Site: brandenburg
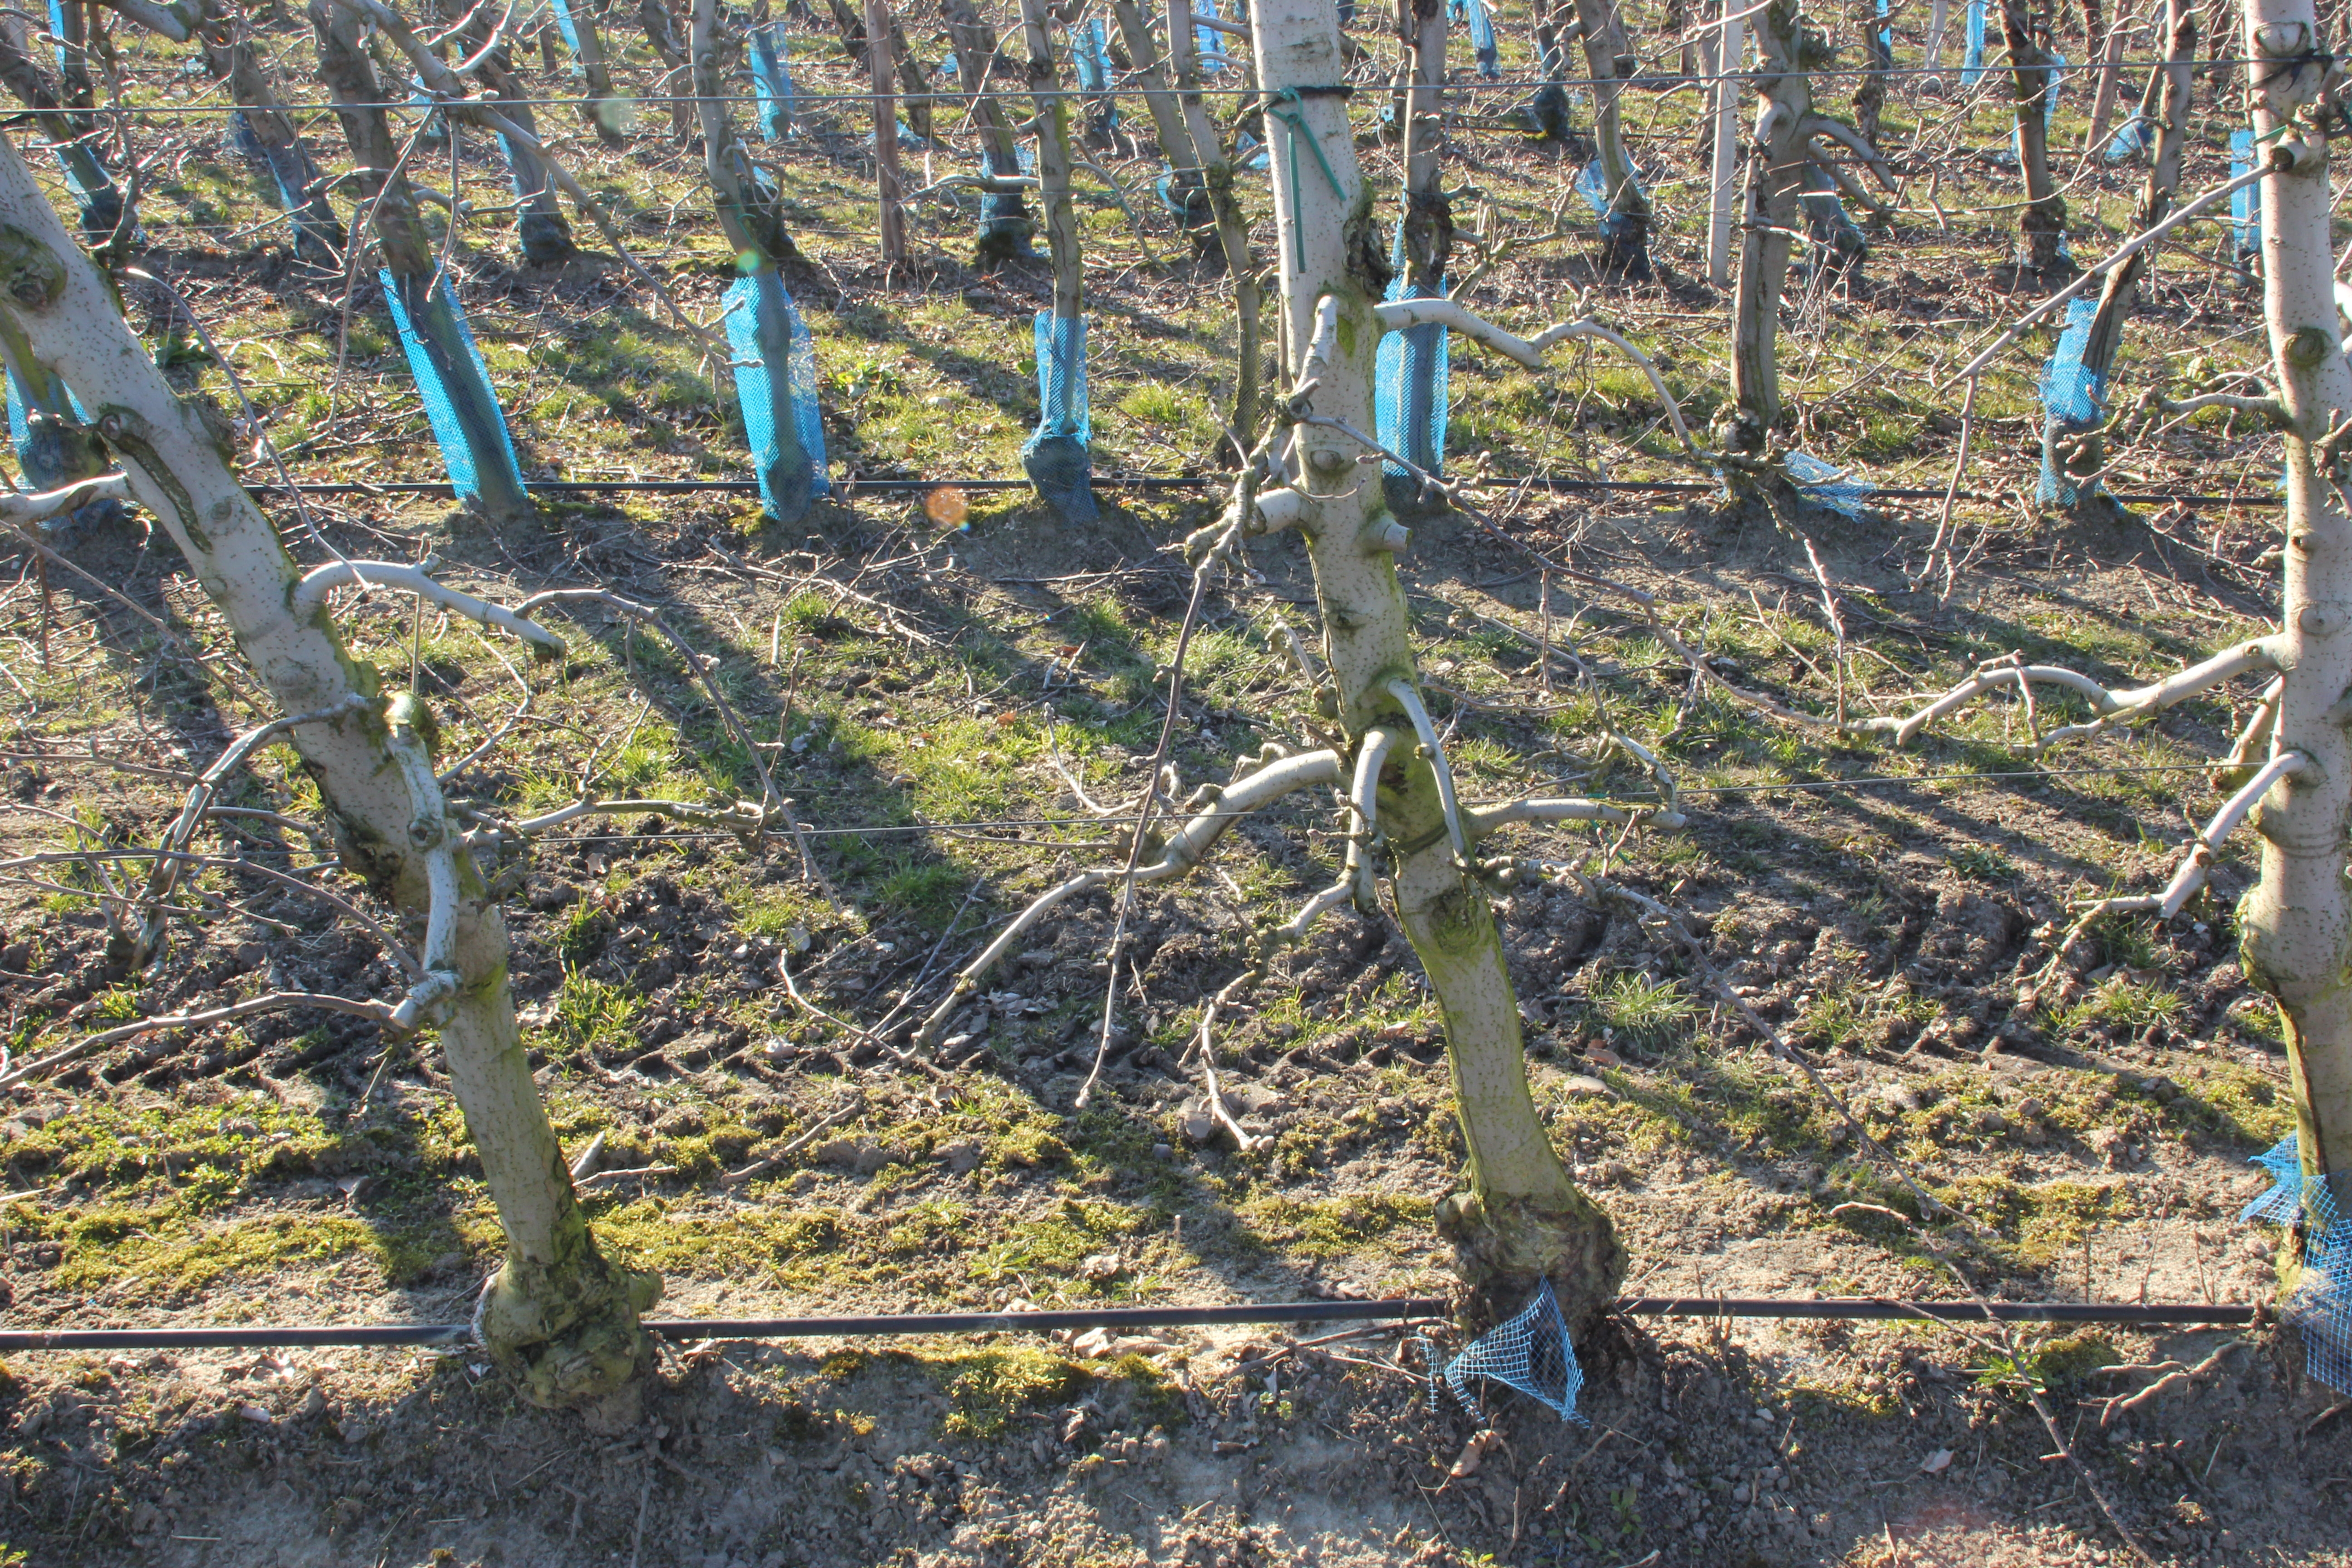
Growth stage (BBCH 03): Bud development